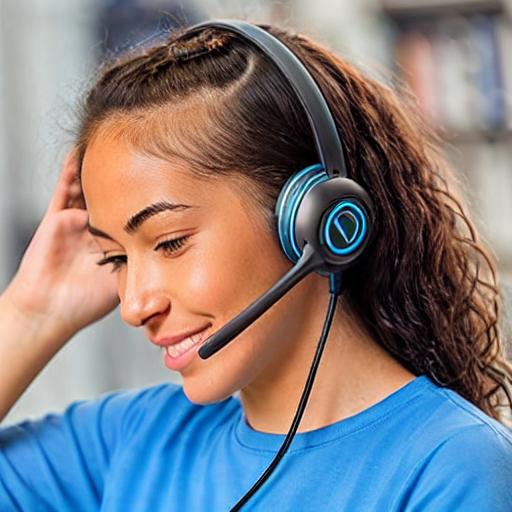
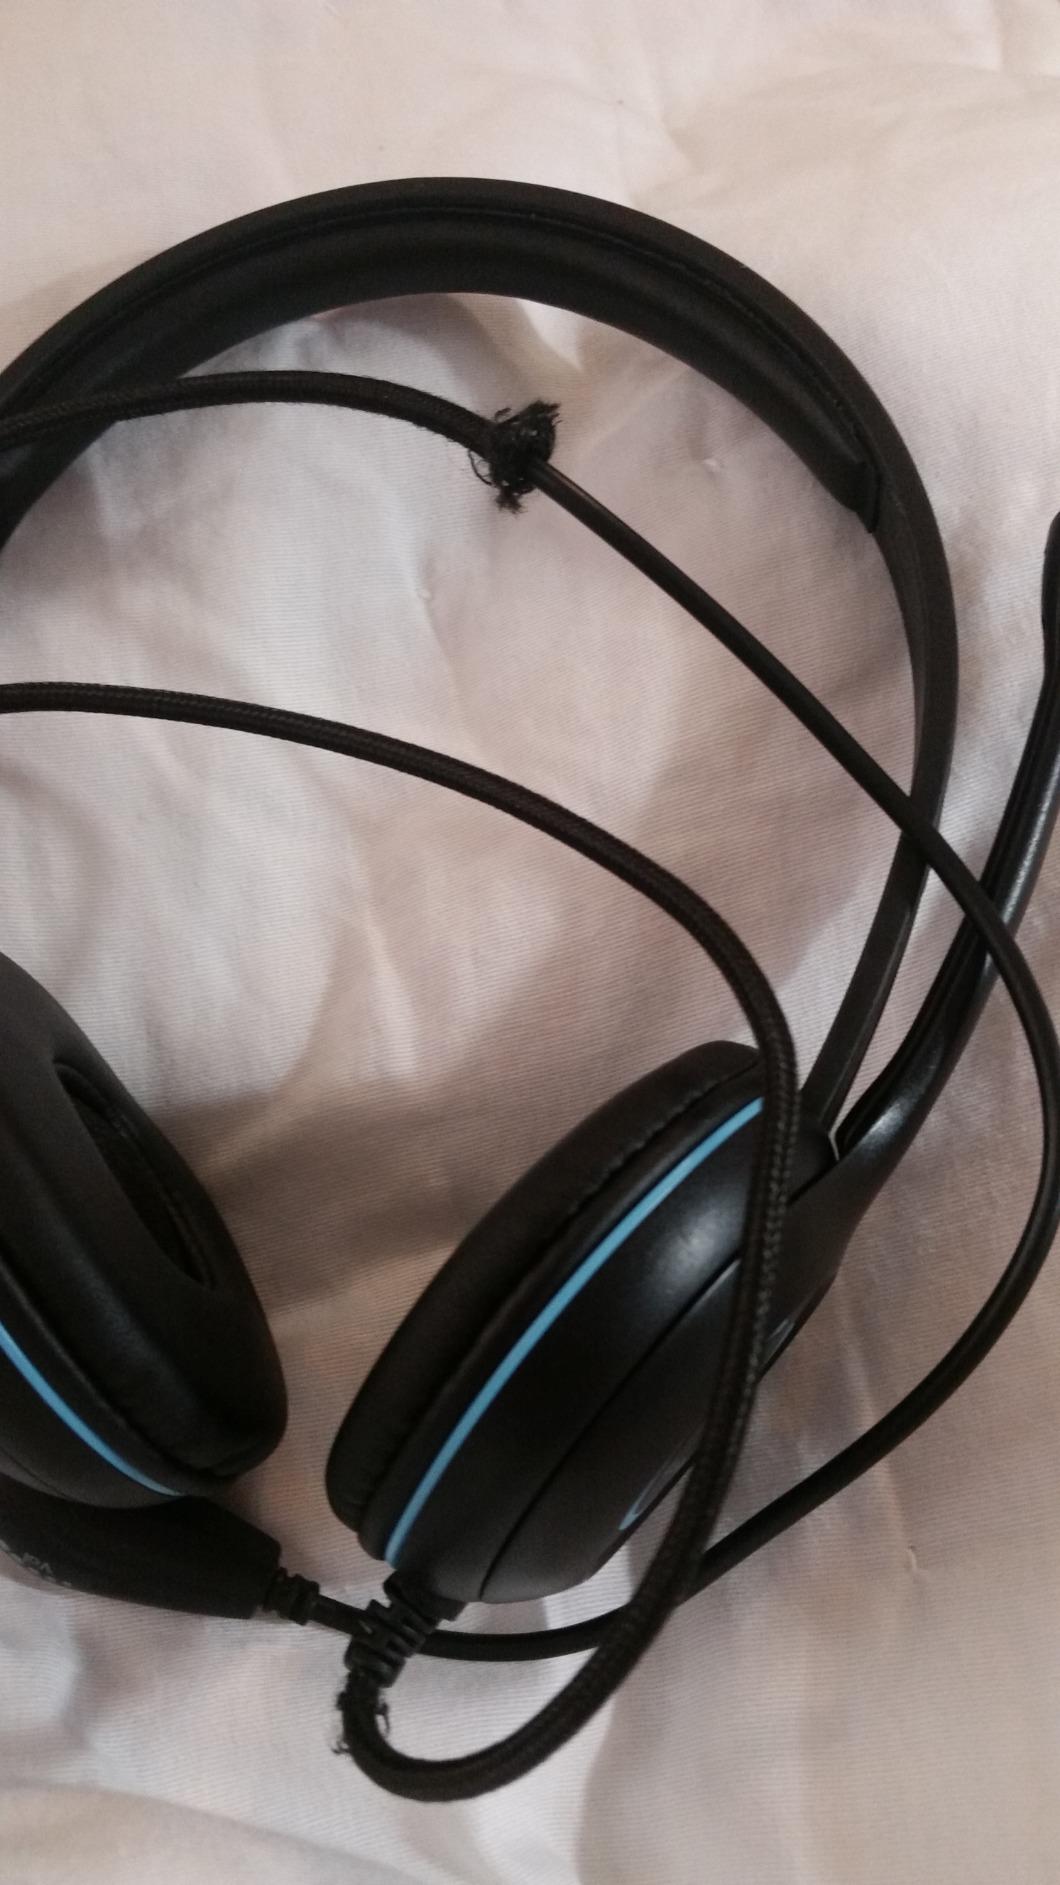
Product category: headphones
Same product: no